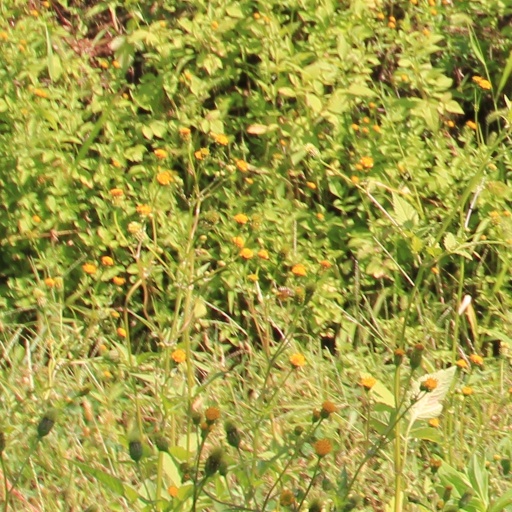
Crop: grape